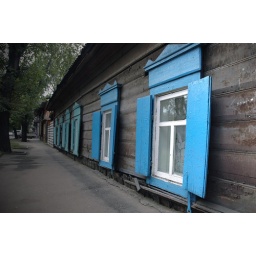
Old wooden houses in Irkutsk